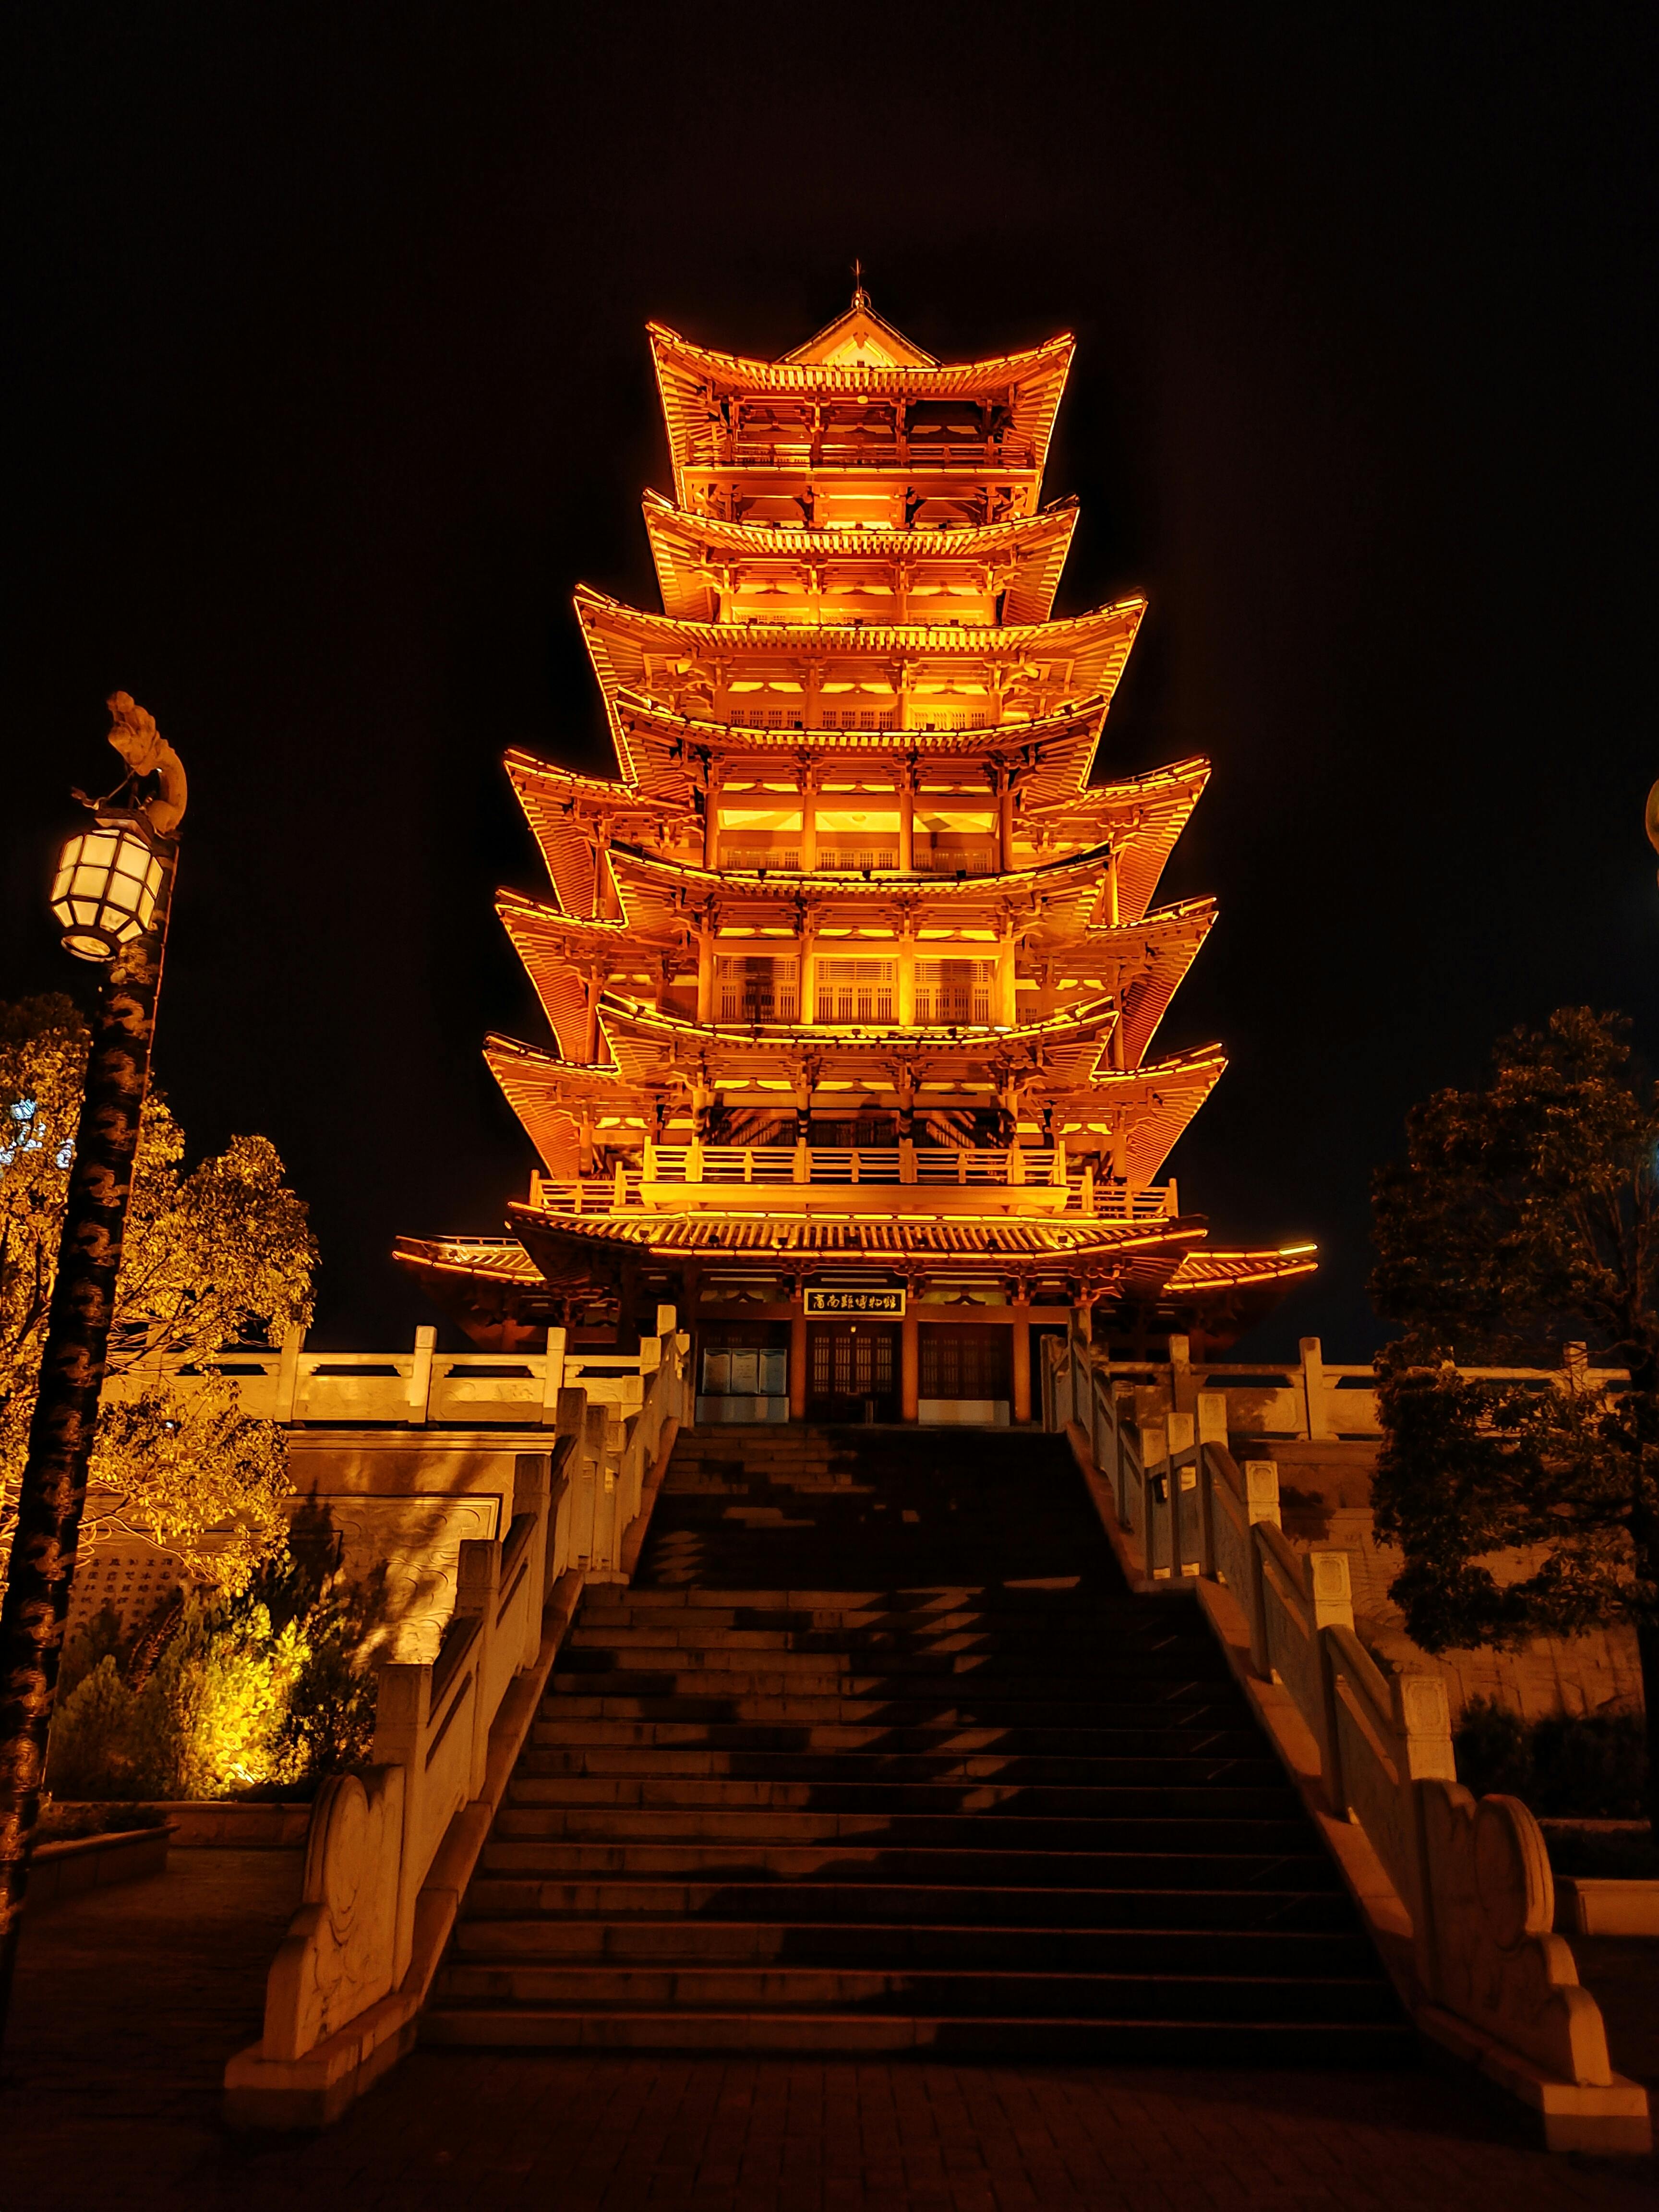
night, building, sky, tower, amber, world, temple, skyscraper, pagoda, chinese architecture, house, facade, symmetry, midnight, city, tower block, tree, art, spire, japanese architecture, place of worship, darkness, finial, tradition, electricity, stock photography, wood, historic site, steeple, tourist attraction, holy places, religious institute, monastery, shrine